No. 41 Squadron RNZAF

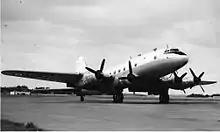
One of No. 41 Squadron's Handley Page Hastings transports in 1953

In 1948 No. 41 Squadron was selected to be one of just five squadrons in the permanent post-war RNZAF. At this time No. 41 Squadron and No. 14 Squadron were the only active RNZAF units, and the three other squadrons existed as cadres. Also in 1948 a temporary Research and Development Flight was established as part of No. 41 Squadron to conduct experimental aerial topdressing flights using Grumman Avenger aircraft.